Rathcoole (Newtownabbey)

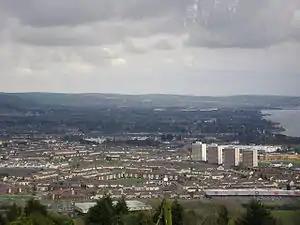
Rathcoole as seen from Cavehill

Rathcoole is a housing estate in Newtownabbey, County Antrim, Northern Ireland. It was built in the 1950s to house many of those displaced by the demolition of inner city housing in Belfast city. Rathcoole is within the wider Antrim and Newtownabbey Borough. Its approximate borders are provided by O'Neill Road on the north, Doagh Road on the east, Shore Road on the south and Church Road and Merville Garden Village on the west.